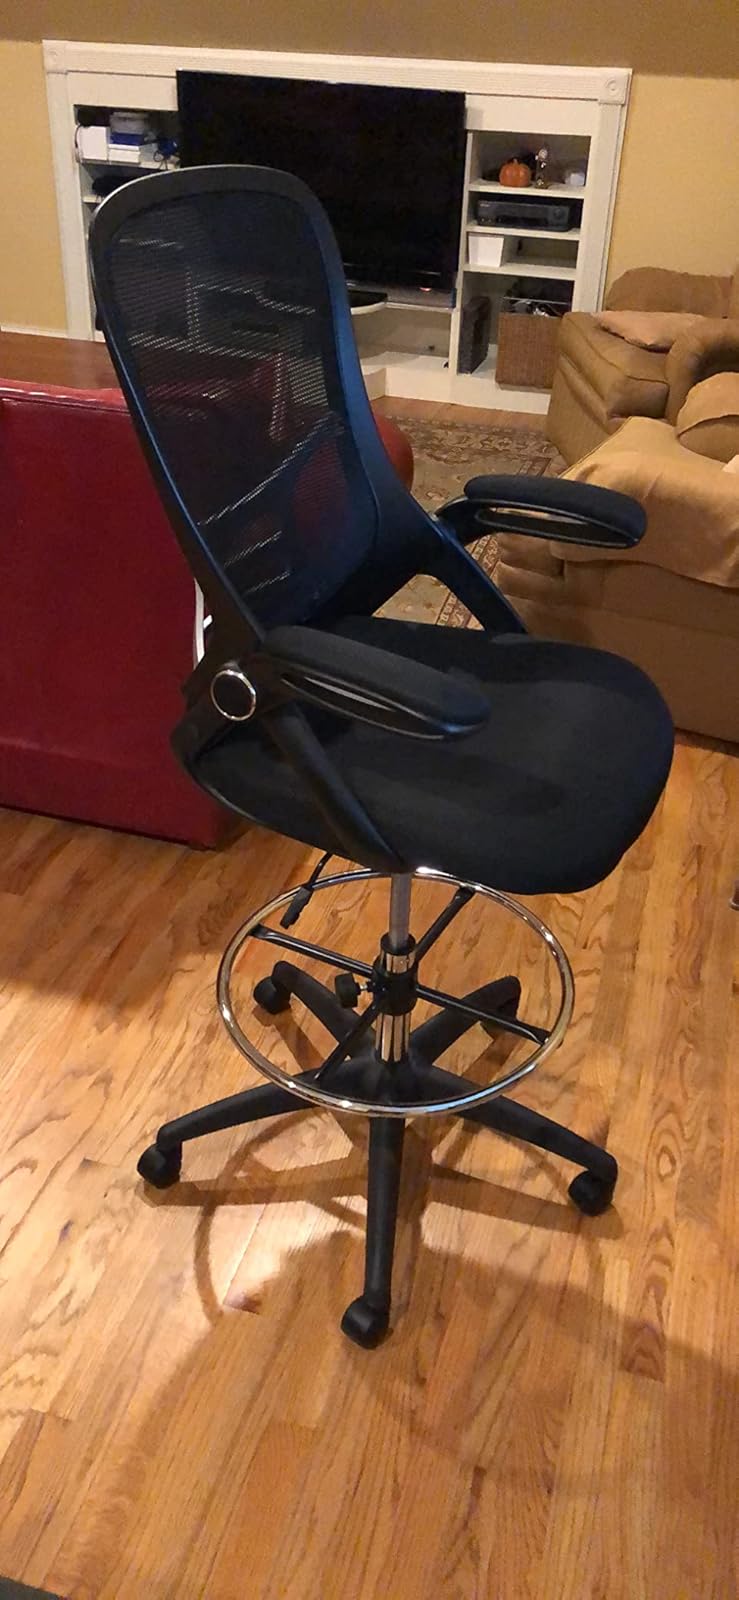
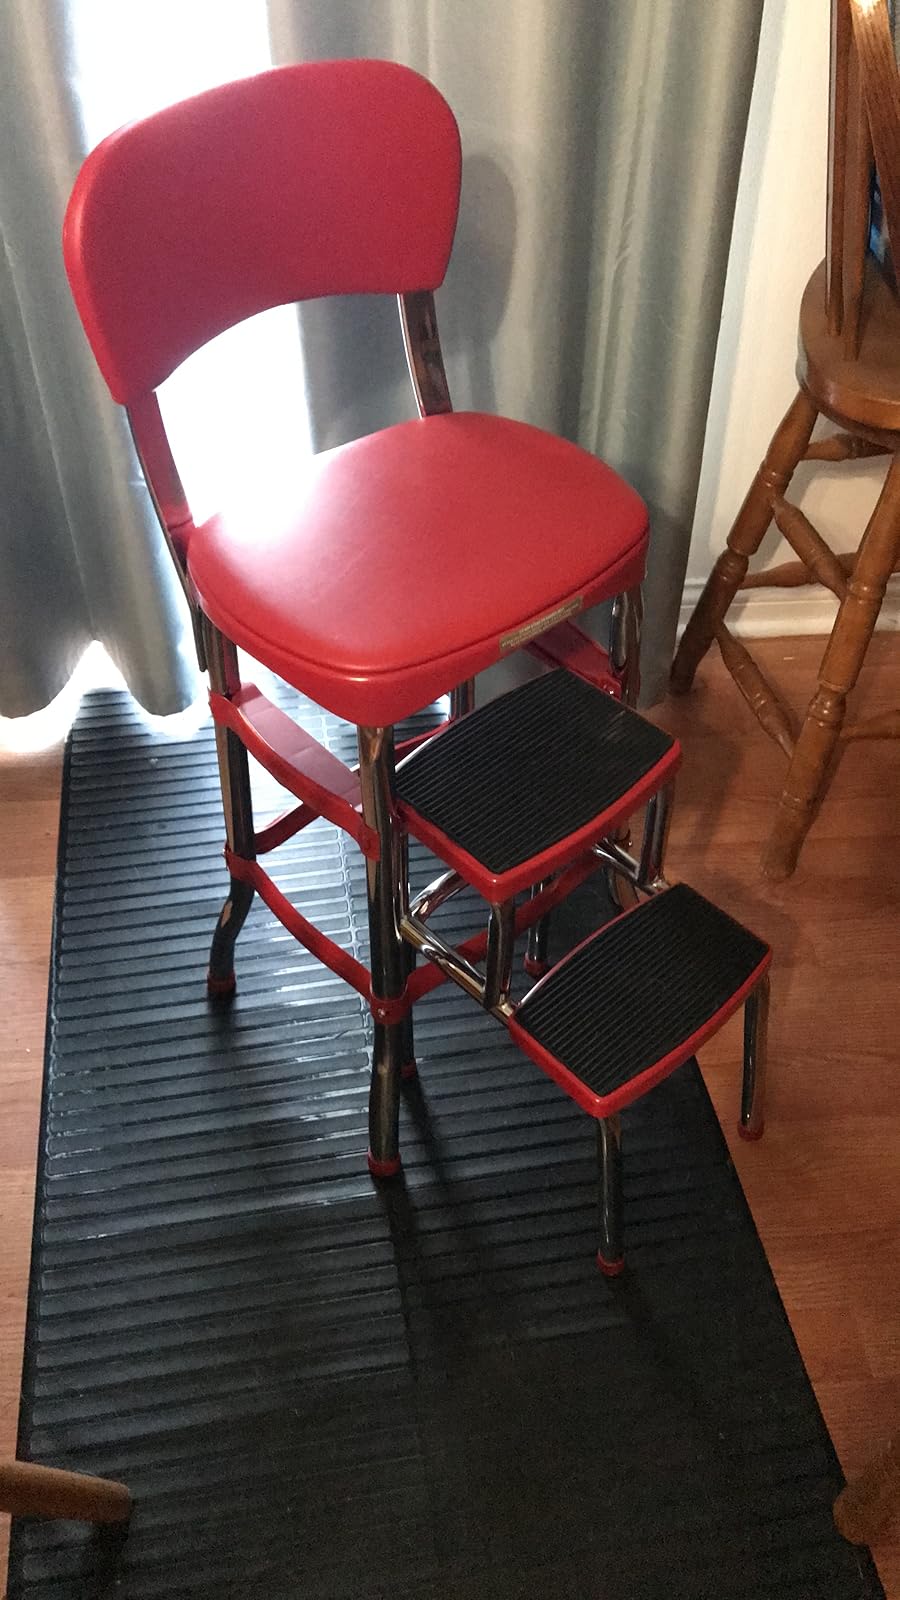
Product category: items_chair
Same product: no